List of oldest structures in Atlanta

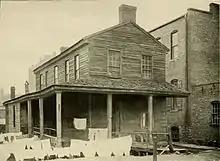
Holland House (demolished). Built in 1842 or 1848, this was the oldest house in Atlanta still standing in the early 1900s.

1856 Lemuel P. Grant Mansion, home of Lemuel P. Grant, birth home of golfer Bobby Jones, once saved by Margaret Mitchell and again by the Atlanta Preservation Center – 327 St. Paul Ave. SE